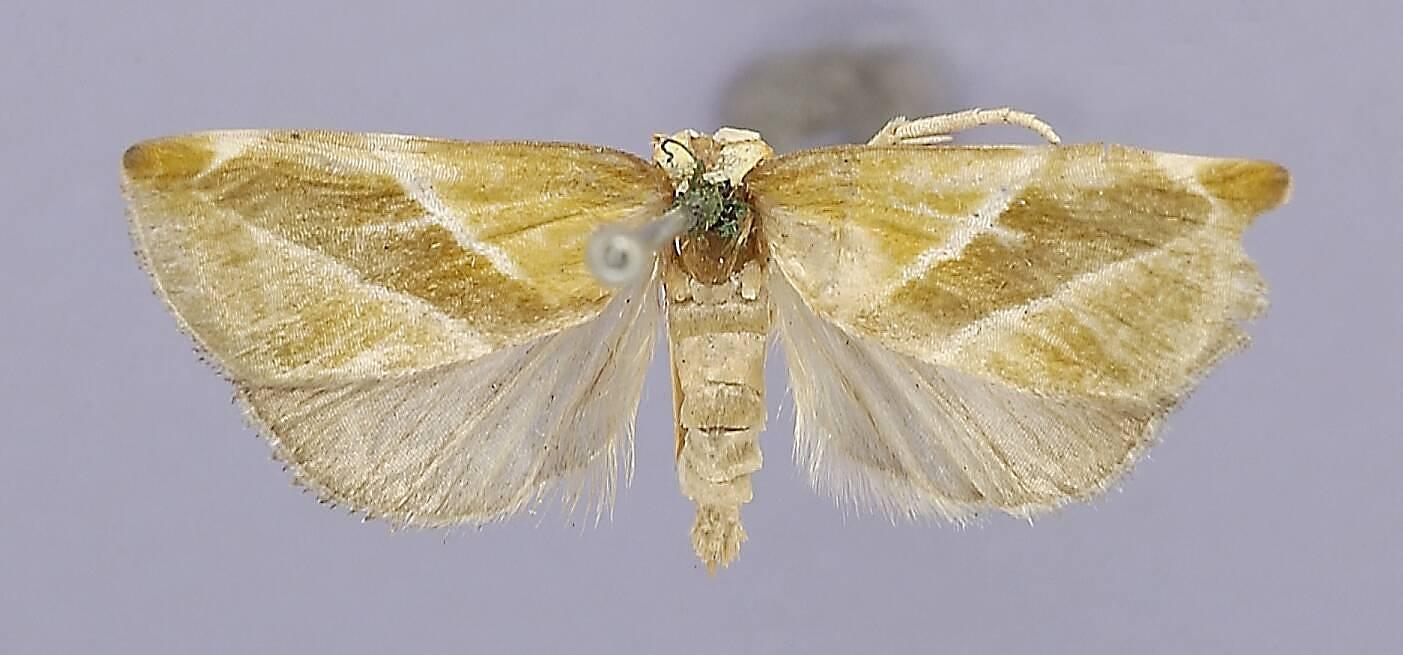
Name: Lepidomys viridans
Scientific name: Lepidomys viridans Schaus
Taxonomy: Animalia, Arthropoda, Insecta, Lepidoptera, Pyralidae
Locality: Sixola [Sixaola] River, Limon, Costa Rica